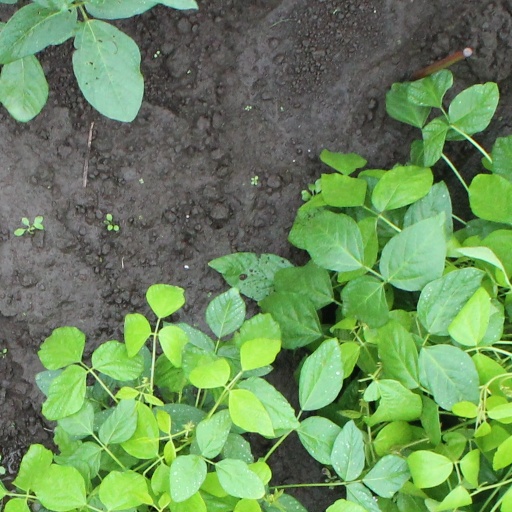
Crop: soybean